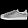
Label: Sneaker